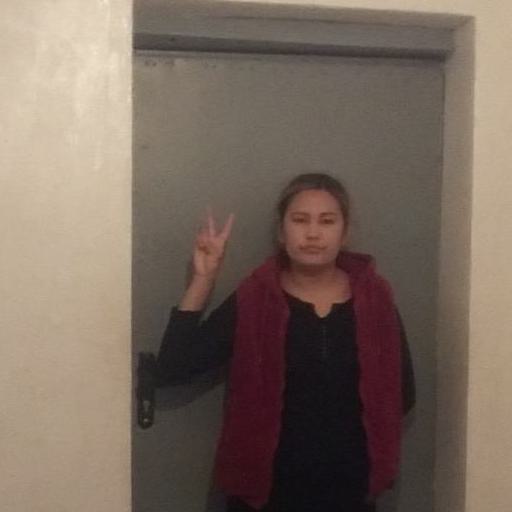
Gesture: peace